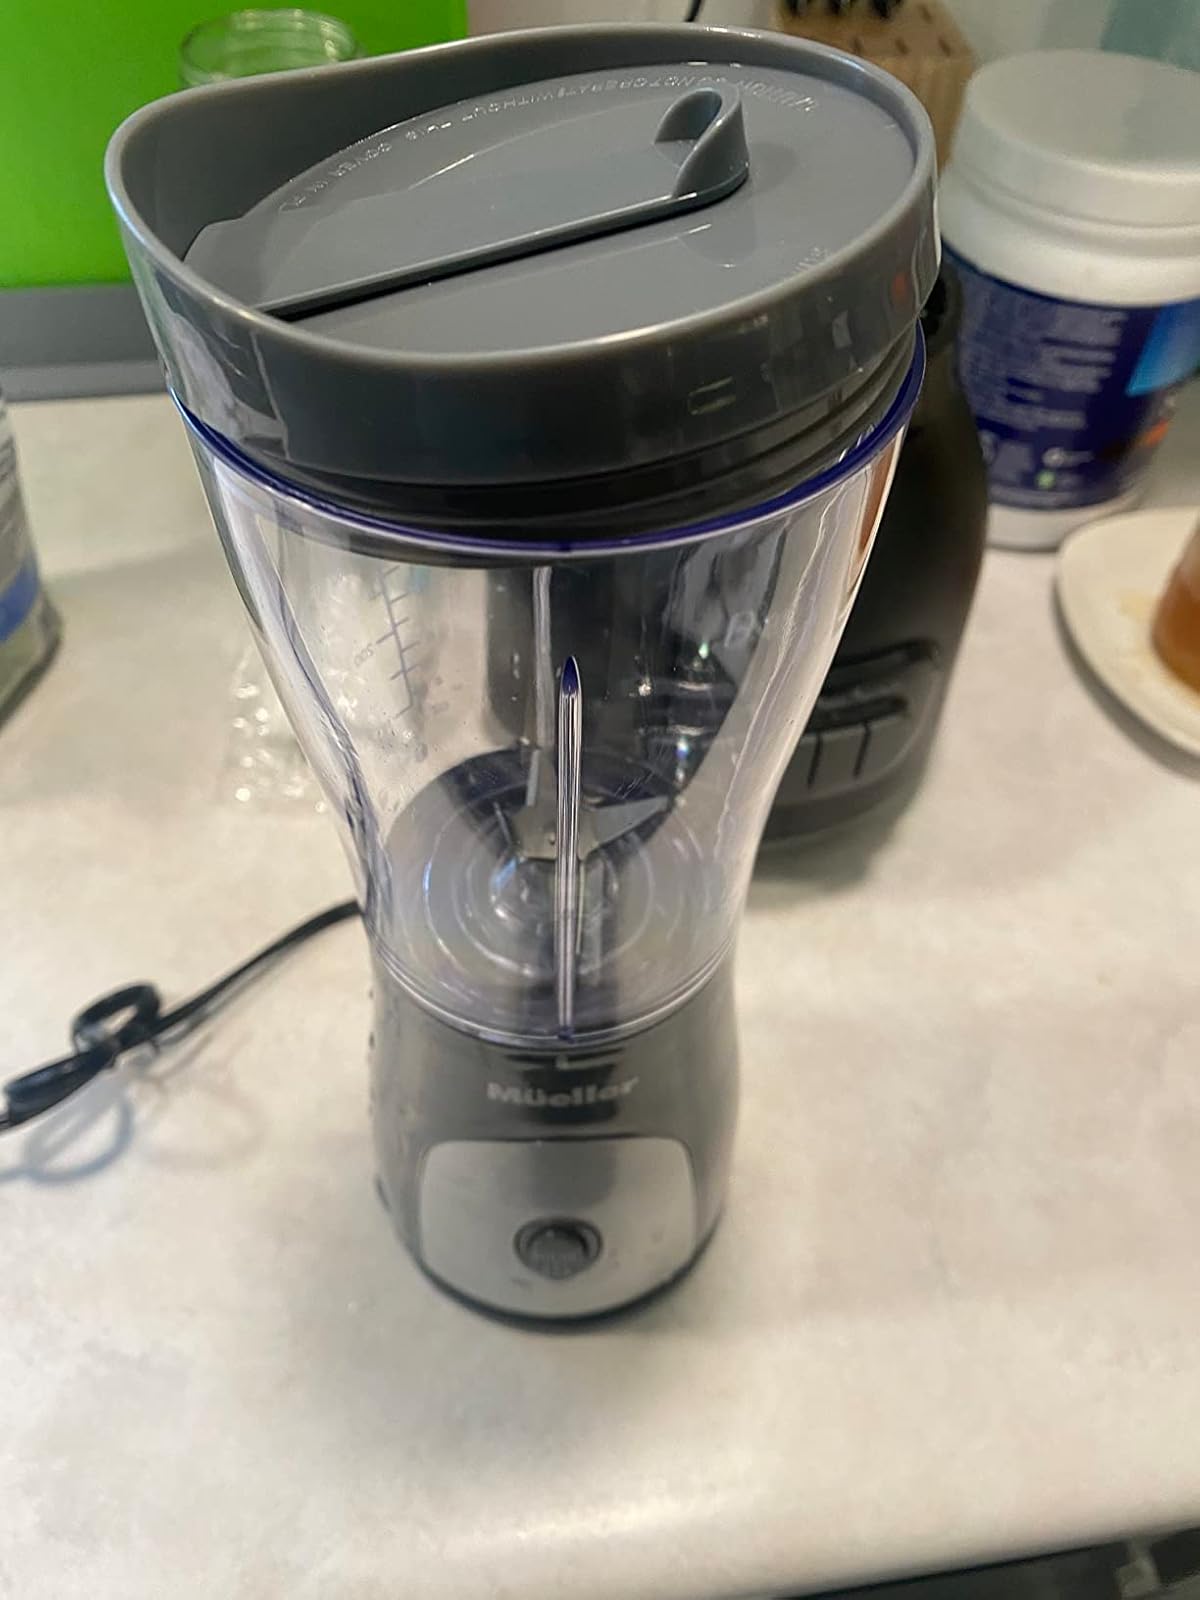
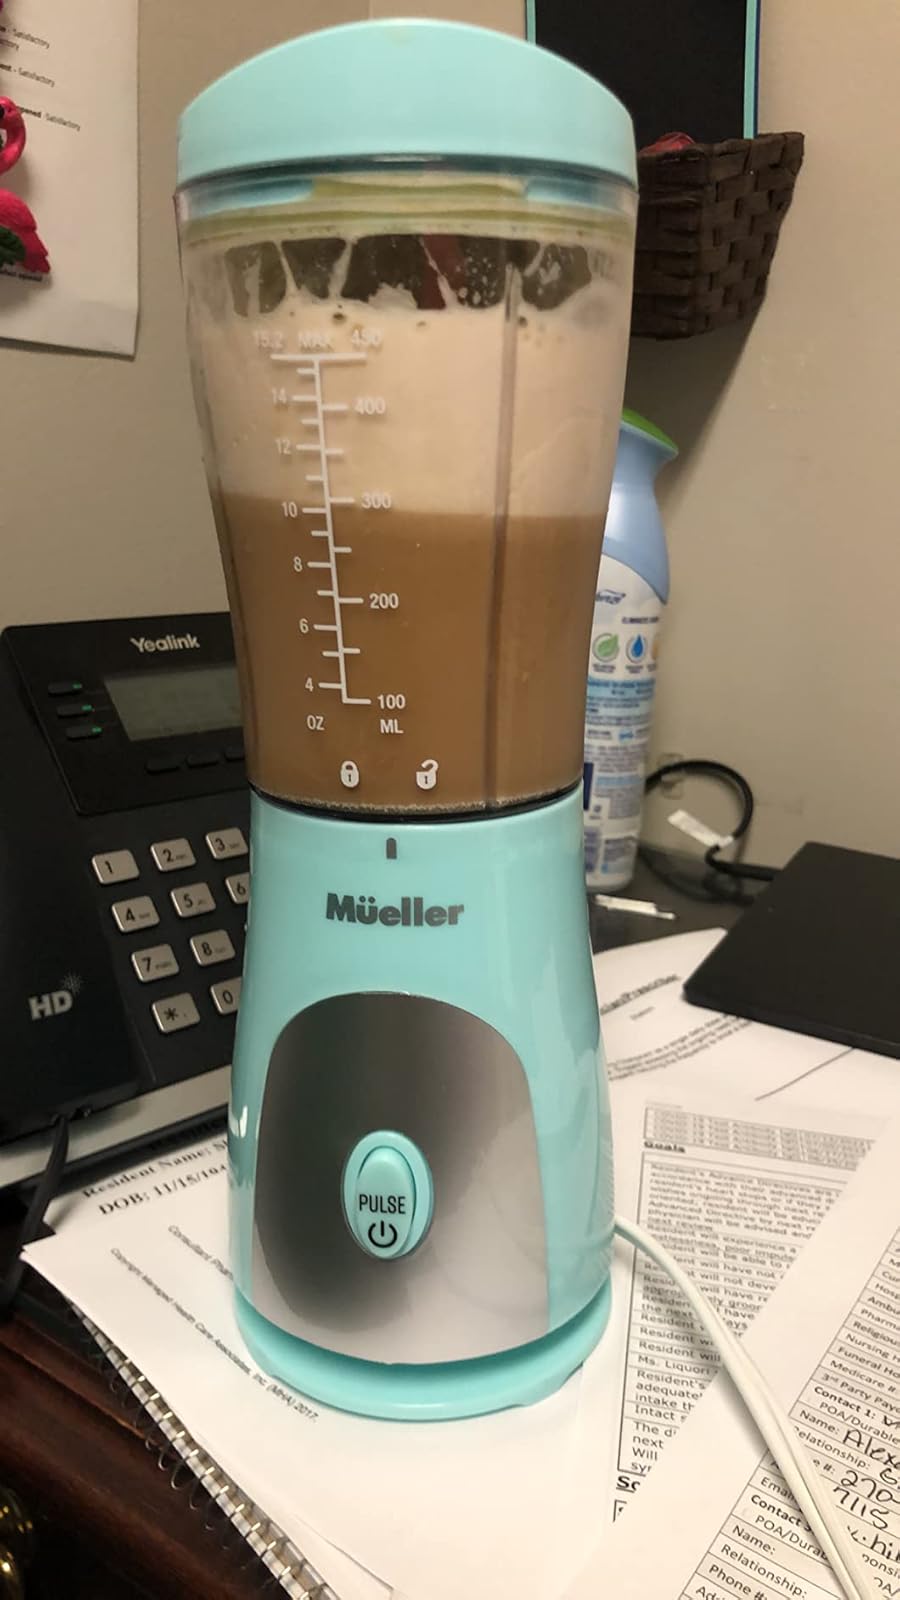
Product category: items_blender
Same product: no